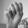
ASL letter: M